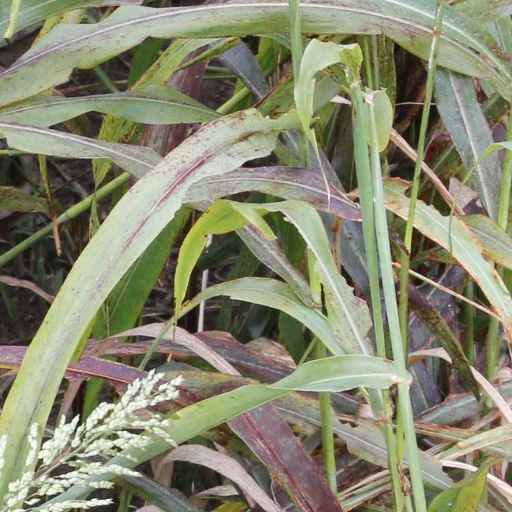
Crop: sorghum